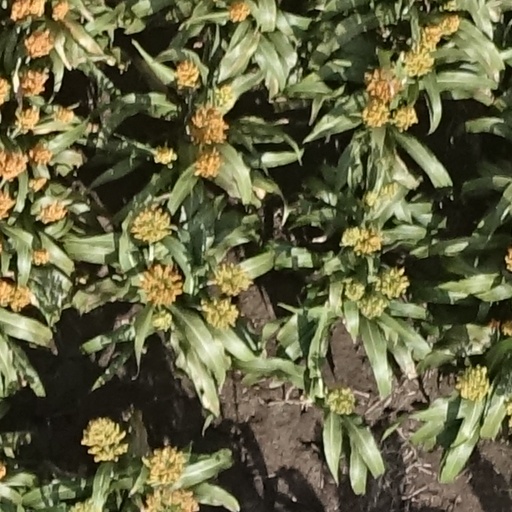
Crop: sorghum